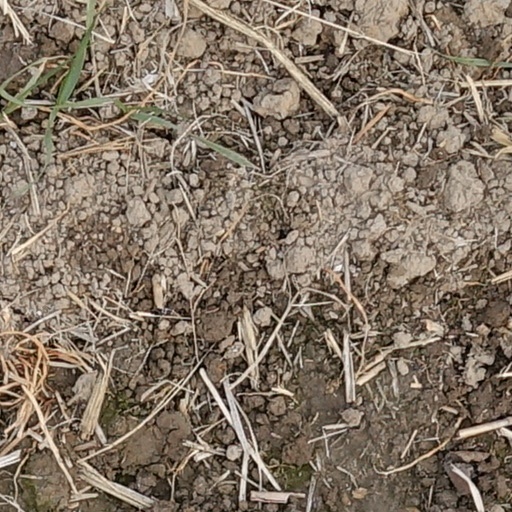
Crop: wheat